Philibert Tsiranana

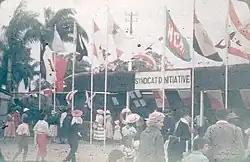
Union of initiative in Madagascar in 1960.

Despite this activity, Tsiranana was more a supporter of strong autonomy rather than independence. He advocated a very moderate nationalism: